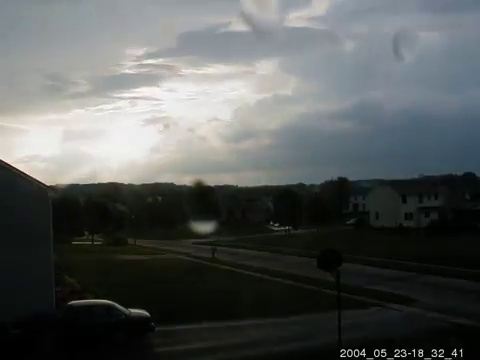
Fire: no
Smoke: no